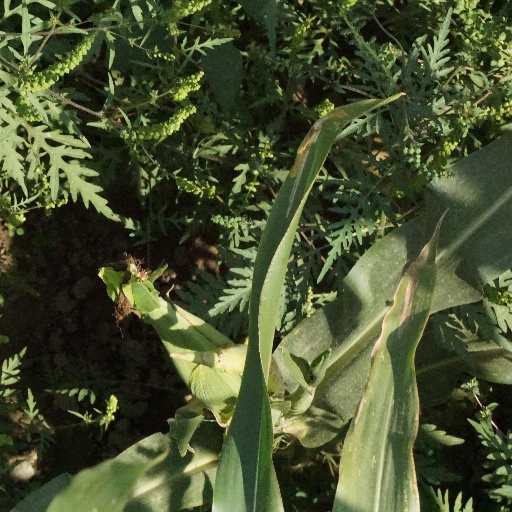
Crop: maize; corn